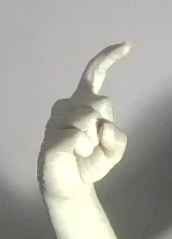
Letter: ra